Tummo

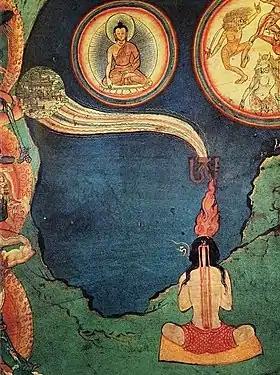
A section of the Northern wall mural at the Lukhang Temple depicting both Tummo (inner fire) and Phowa (transference of consciousness)

In Tibetan Buddhism, tummo is the fierce goddess of heat and passion. Tummo is found in the Mahasiddha Krishnacarya and the "Hevajra Tantra" texts.